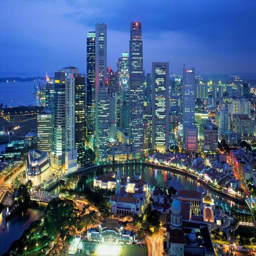
unitary state is the epitome of a modern city of success